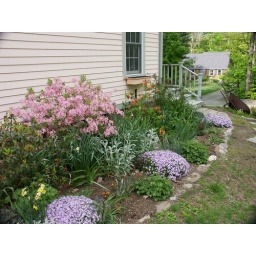
PJM rhodo past, pink and orange azaleas in bloom, korean lilac starting. Creeping phlox and lambs ear in front. Looking east.